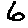
Label: 6